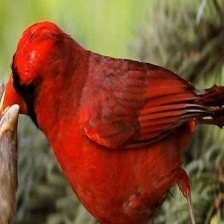
Species: NORTHERN CARDINAL
Scientific name: CARDINALIS CARDINALIS